Thomas Knyvett

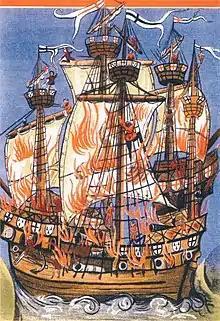
A contemporary image of the "Cordeliere" (bearing the Flag of Brittany) and "Regent" (with the Flag of England) on fire. Illustration to the poem "Chordigerae navis conflagratio" by Germain de Brie.

Sir Thomas Knyvett (also Knevitt or Knivet or Knevet), of Buckenham, Norfolk (c. 1485 – 10 August 1512) was a young English nobleman who was a close associate of King Henry VIII shortly after the monarch came to the throne. According to Hall's "Chronicle", Knyvett was a frequent participant in the jousts and pageants of the new king's glittering court and was made Henry's Master of the Horse in 1510.